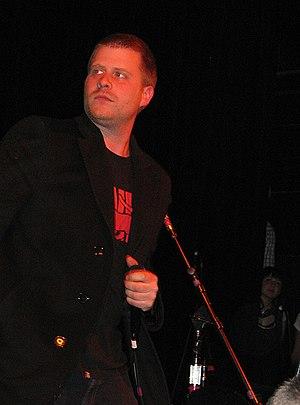
Jaime Meline, nom de scène El-P
El-P, alias El-Producto, de son vrai nom Jaime Meline, né le 4 mars 1975 à New York, est un compositeur, rappeur et producteur américain, membre du groupe Run the Jewels. À l'origine membre de Company Flow, El-P est l'un des pionniers du hip-hop alternatif pour plus de deux décennies, produisant aux côtés de plusieurs rappeurs de la scène underground.